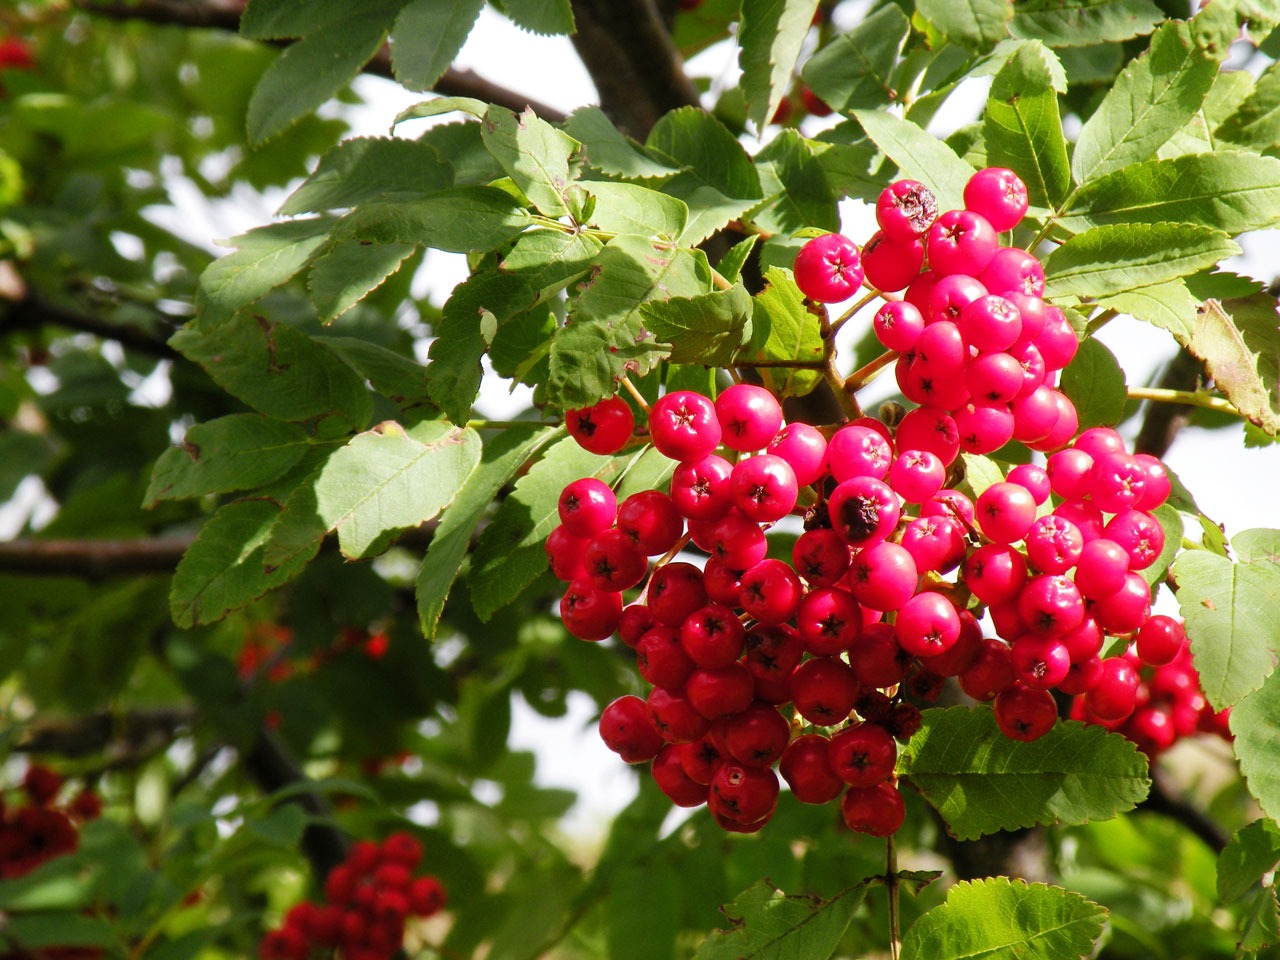
tree, nature, plant, fruit, berry, sweet, leaf, flower, ripe, food, red, harvest, produce, natural, evergreen, fresh, garden, juicy, healthy, freshness, juice, leaves, berries, shrub, viburnum, rowan, diet, cherry, hawthorn, organic, cherries, sorbus, flowering plant, guelder rose, land plant, chinese hawthorn, schisandra, moschatel family, wine raspberry